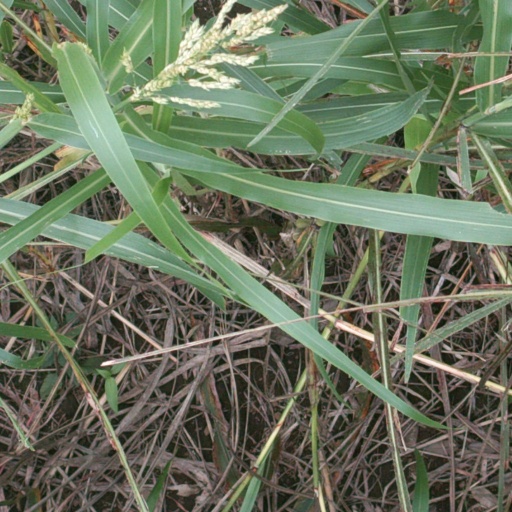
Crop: sorghum